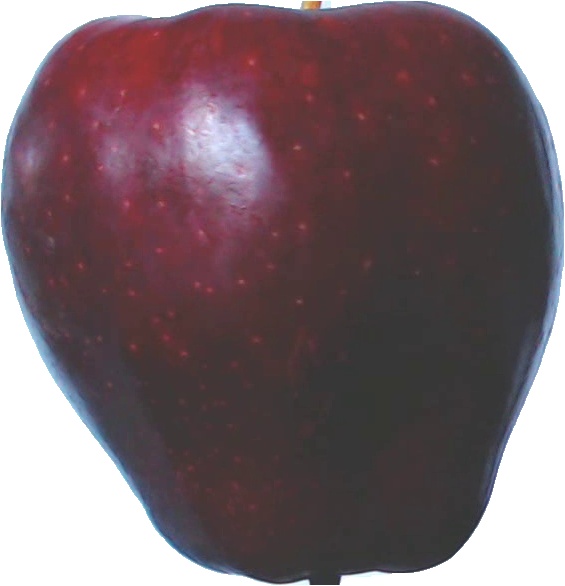
Label: apple_red_delicios_1